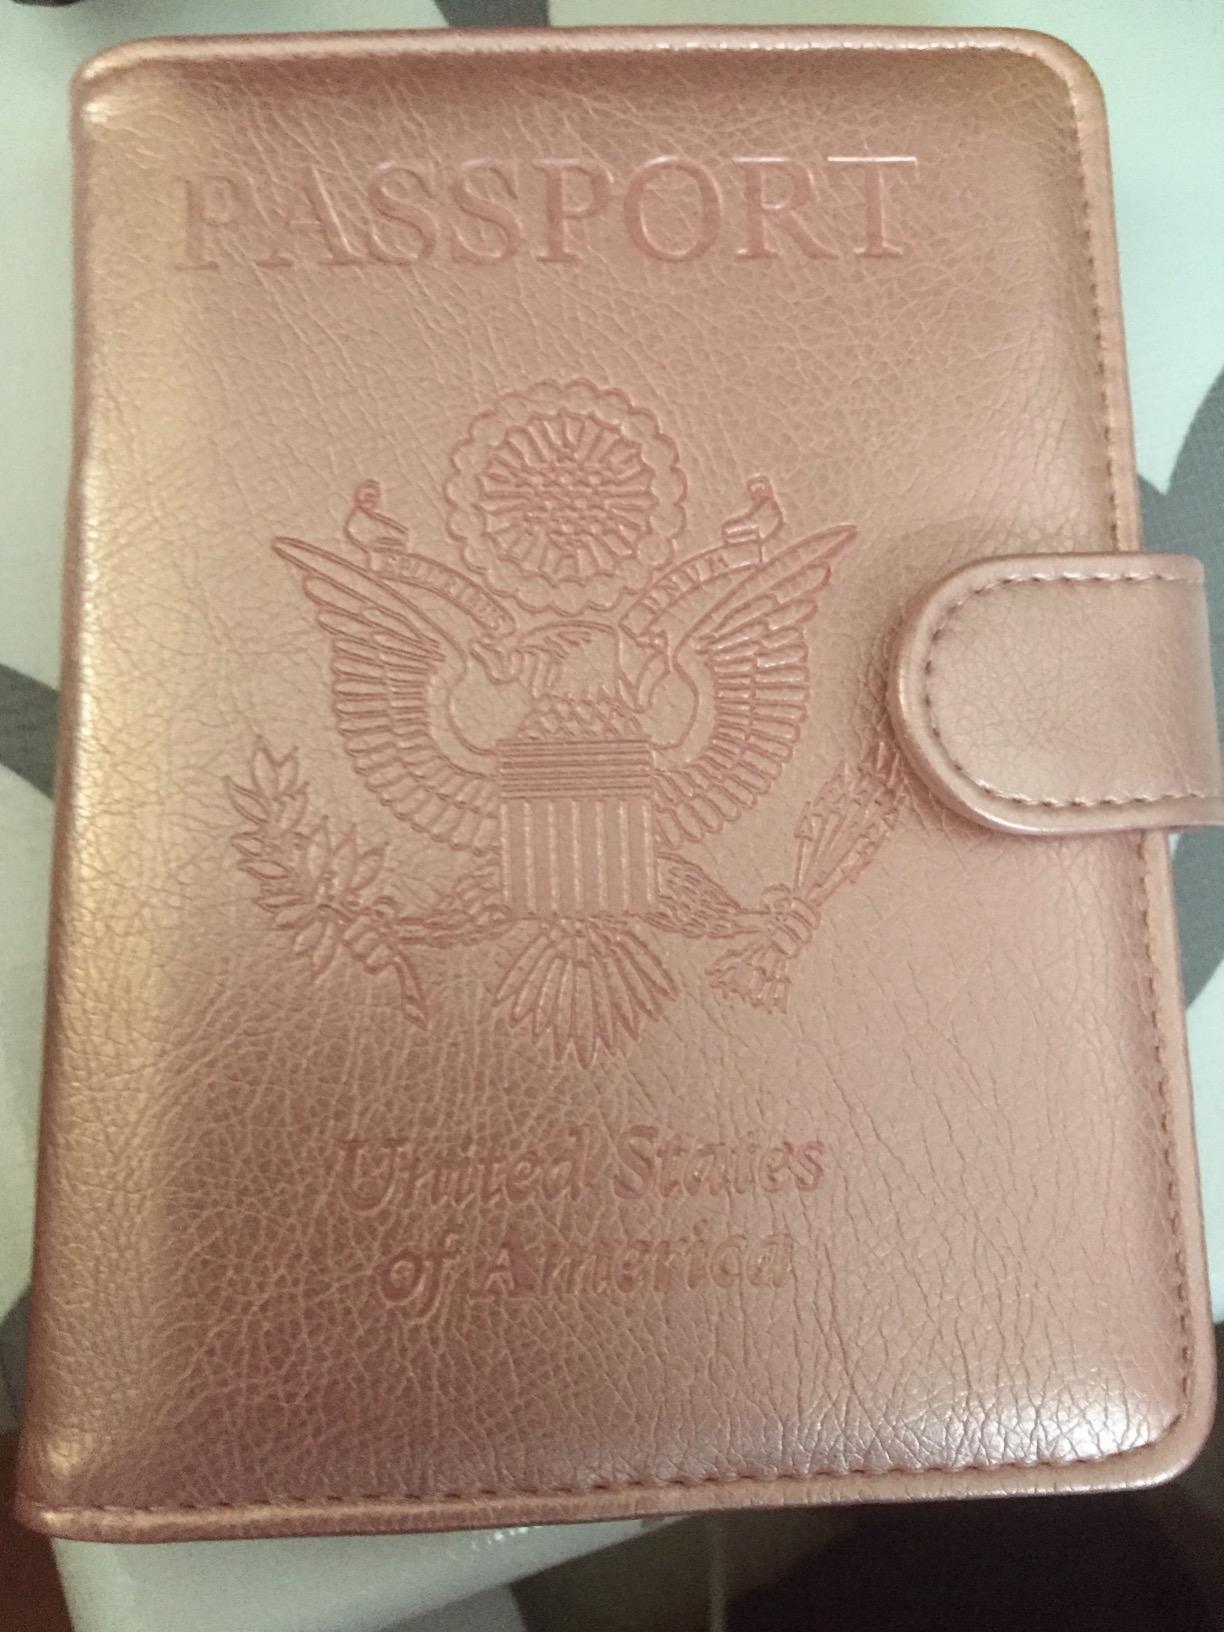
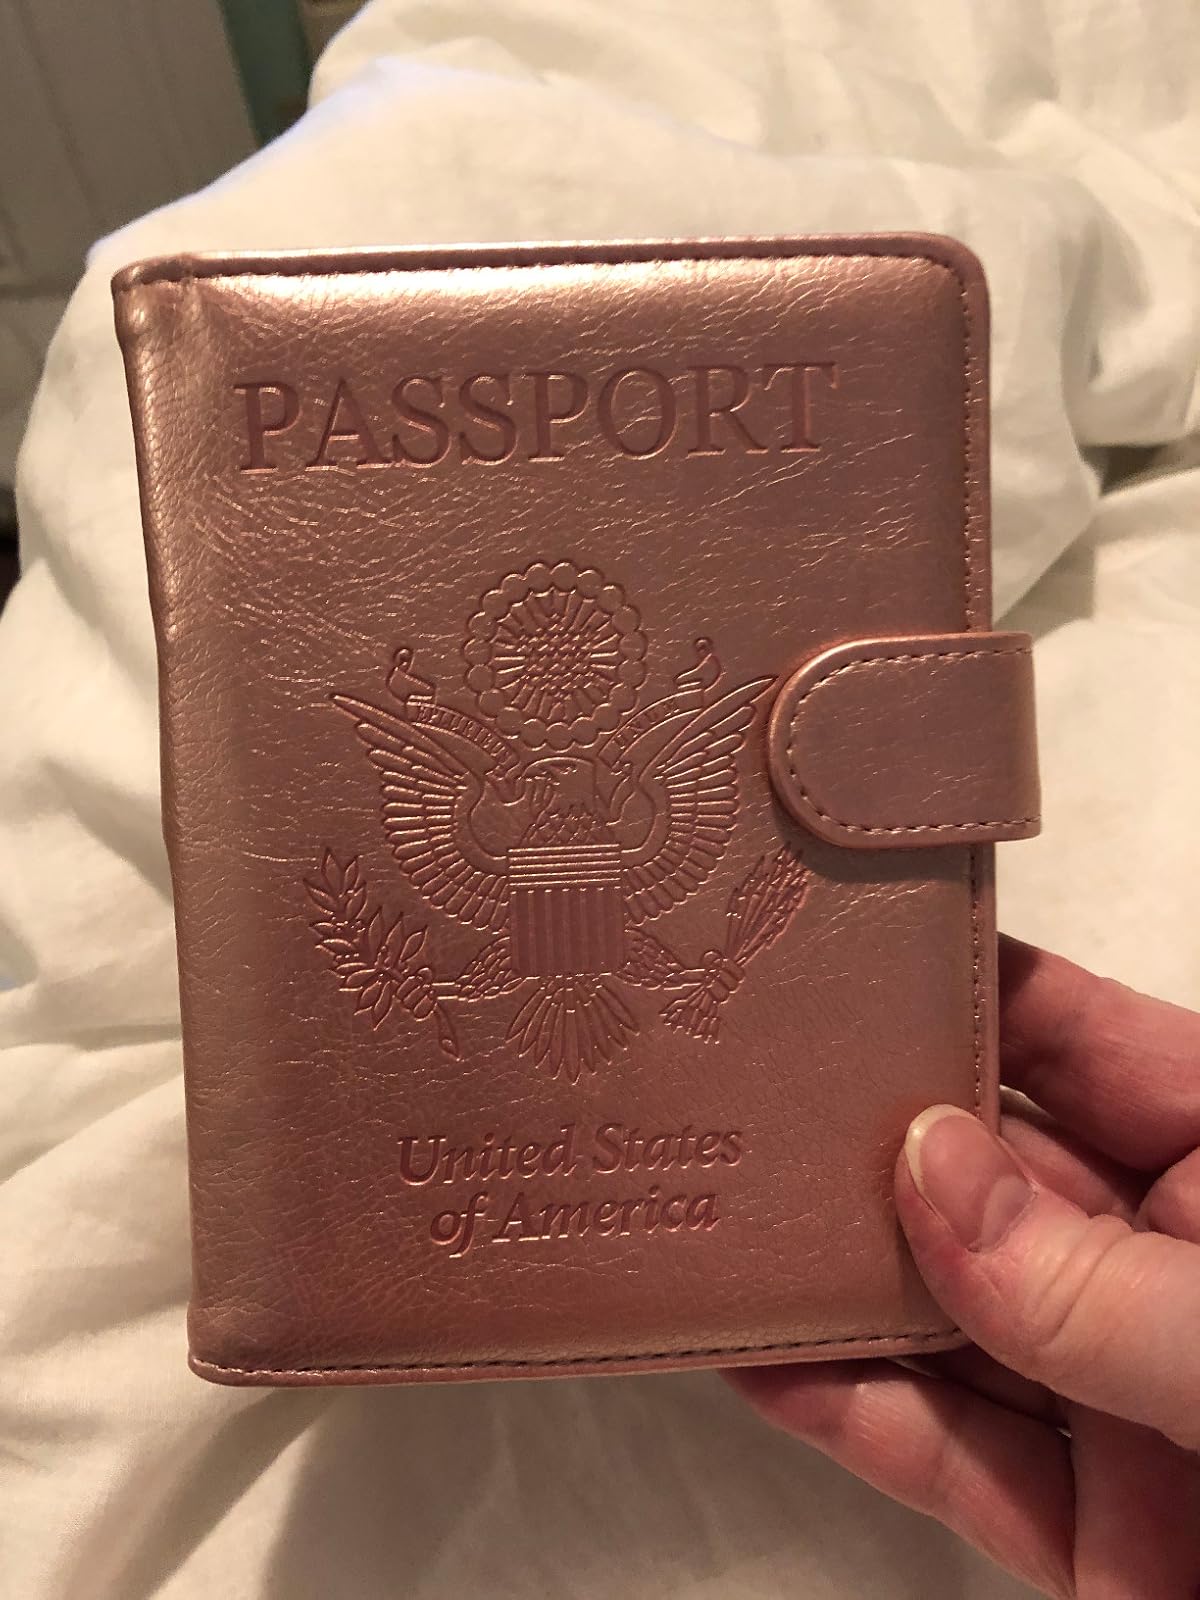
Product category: accessories_wallet
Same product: yes